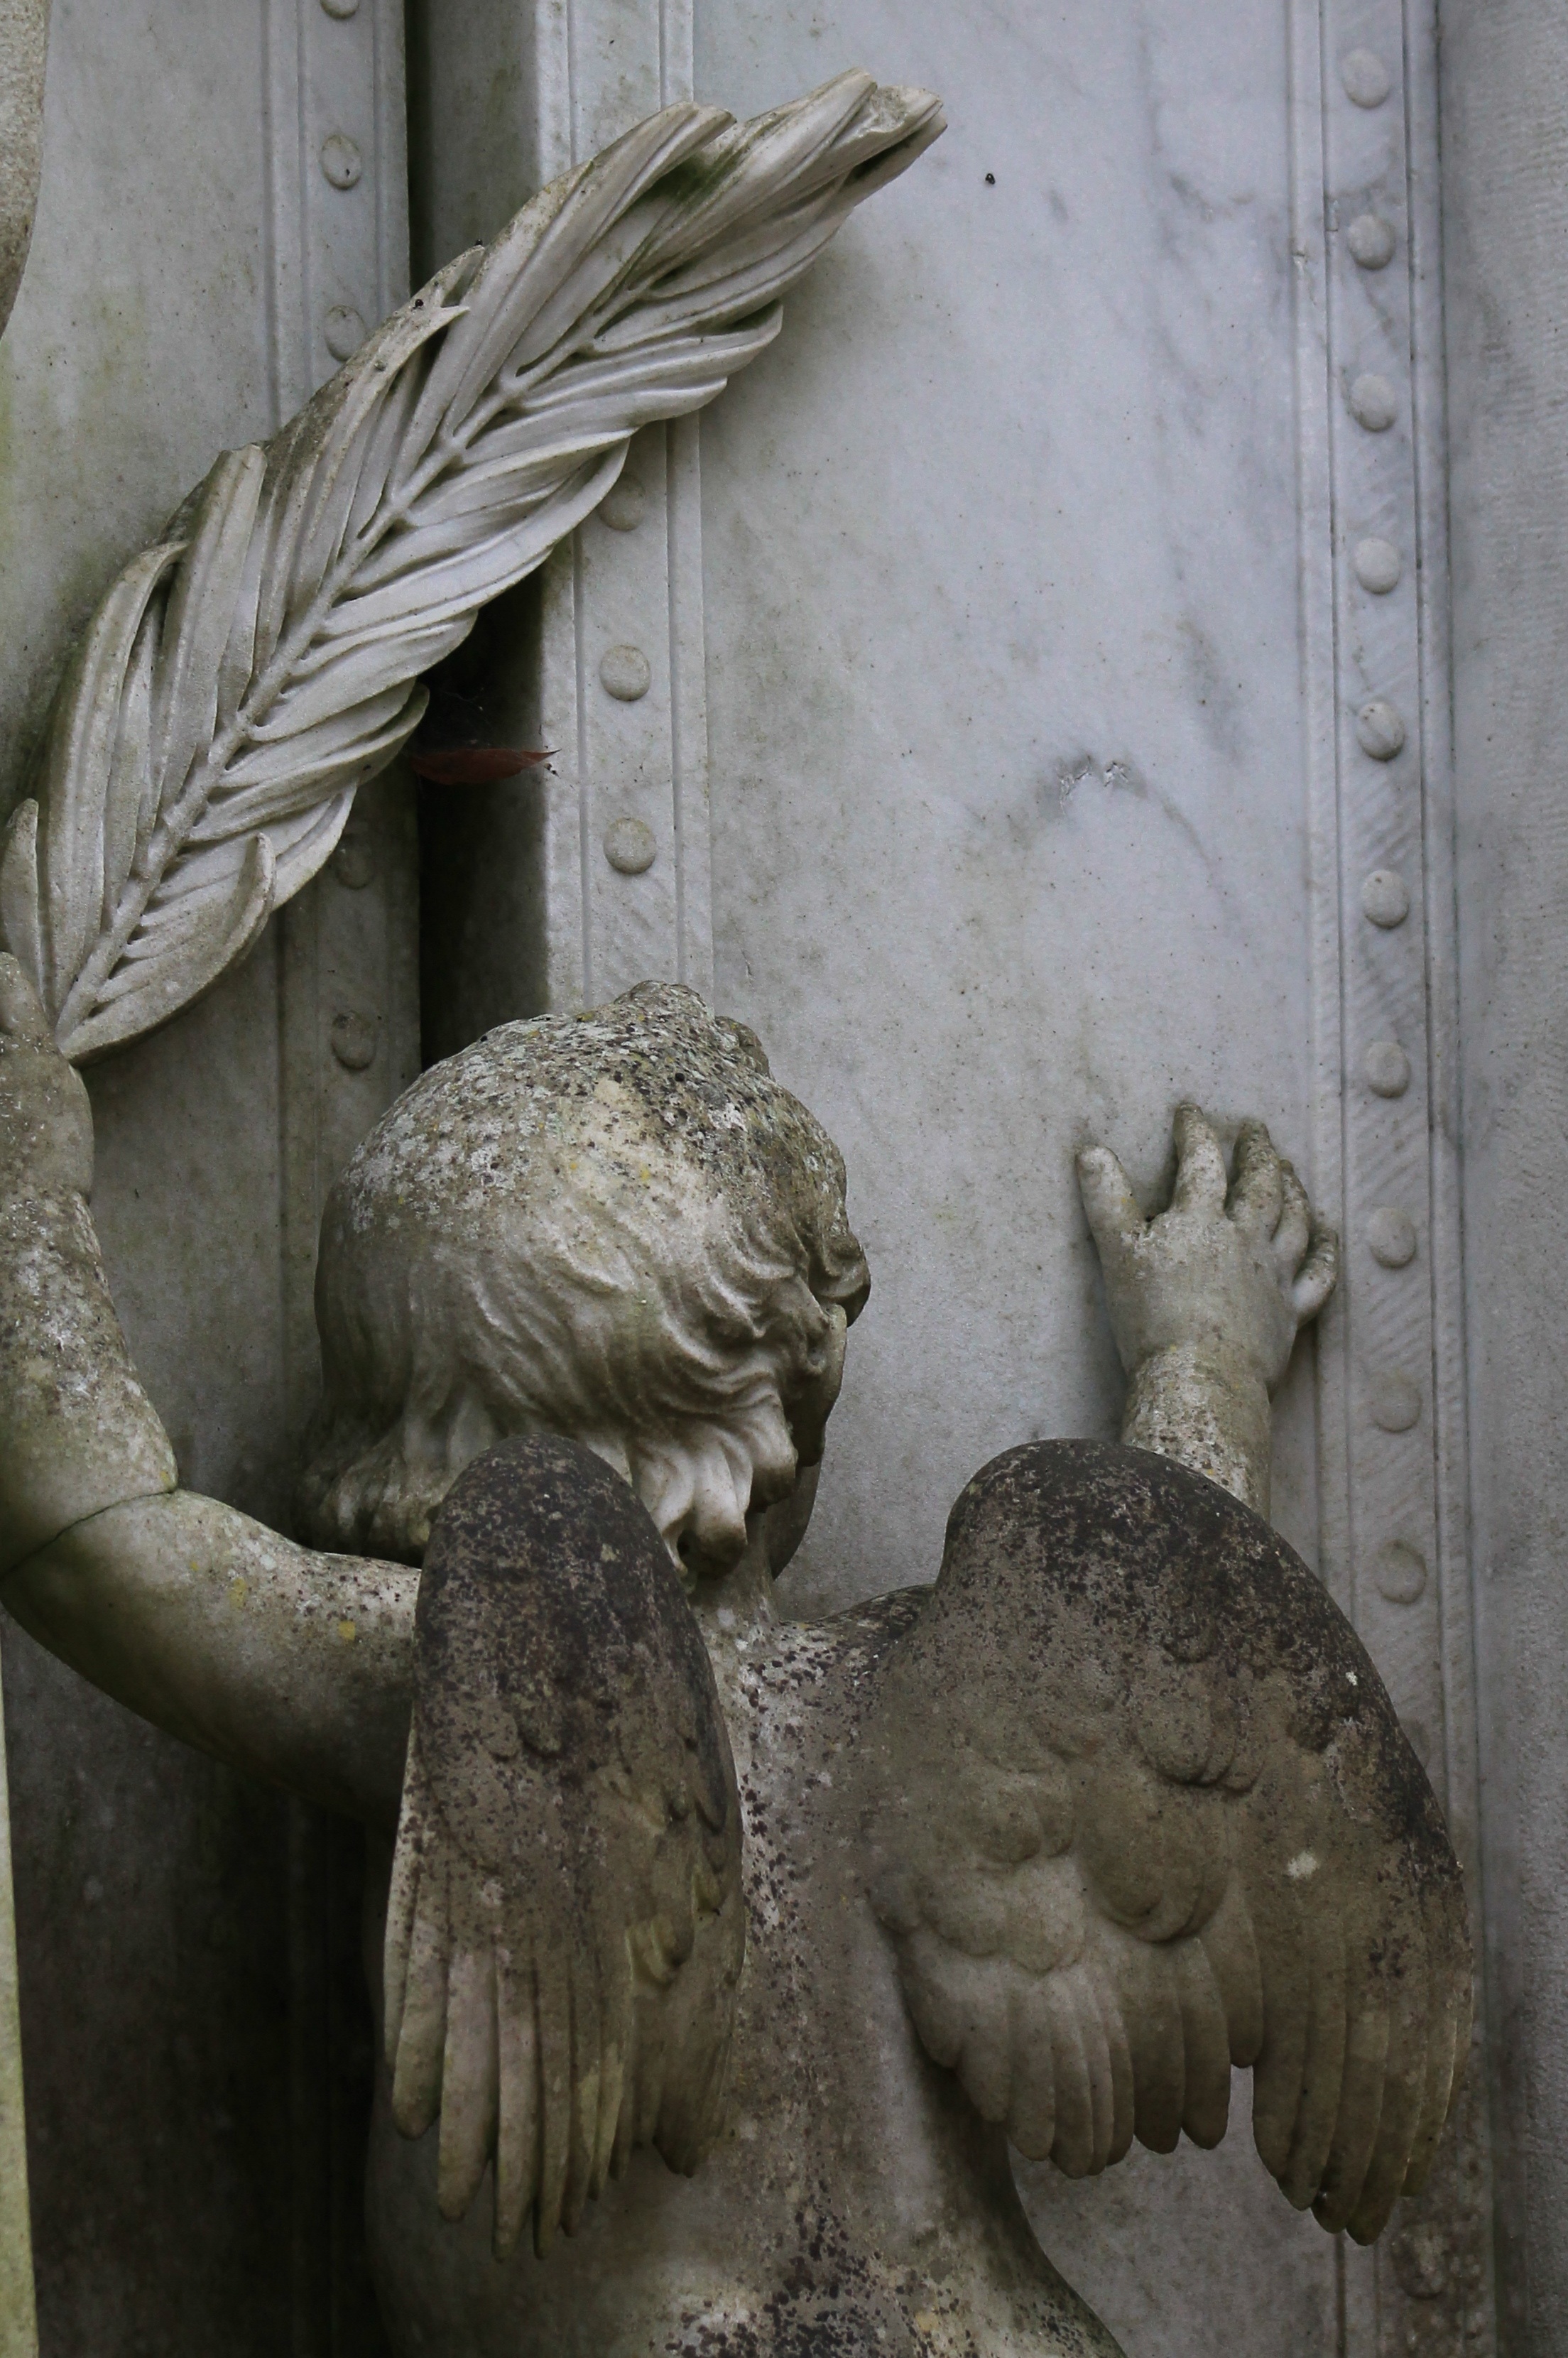
bird, wing, monument, statue, cemetery, door, gargoyle, sculpture, angel, art, figure, temple, carving, cherub, relief, guard, mythology, stone carving, ancient history